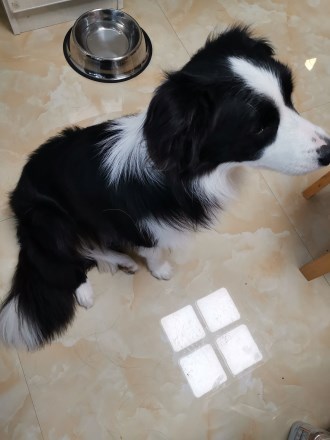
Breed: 2594-n000109-Border_collie